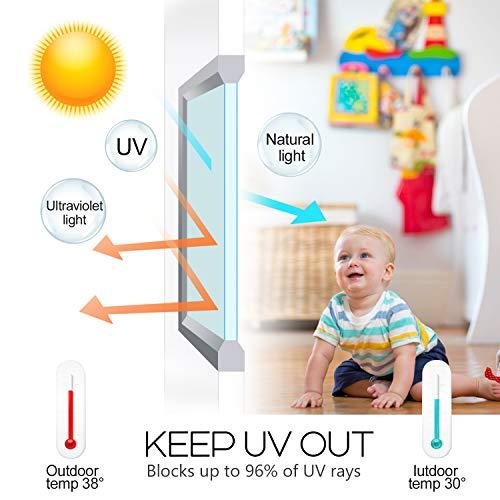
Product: HIDBEA One Way Mirror Window Privacy Film with UV Blocking Heat Control No Glue Static Cling Reflective Glass Tint for Home Kitchen Bathroom Office Living Room, 35.4 inches x 32.8 feet, Silver
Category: Home & Kitchen | Home Décor | Window Treatments | Window Stickers & Films | Window Films
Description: The reflective window film comes in multiple sizes and 4 colors: Silver, Black-Silver, blue-silver, brown-silver.
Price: $91.90
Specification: ProductDimensions:35.4x2.3x2.3inches|ItemWeight:5.67pounds|ShippingWeight:5.7pounds(Viewshippingratesandpolicies)|Manufacturer:HIDBEA|ASIN:B07FT7P43S|Itemmodelnumber:WindowFilmPrivacy